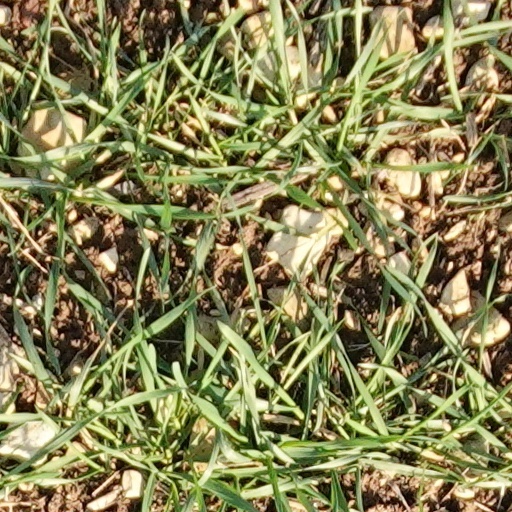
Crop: wheat